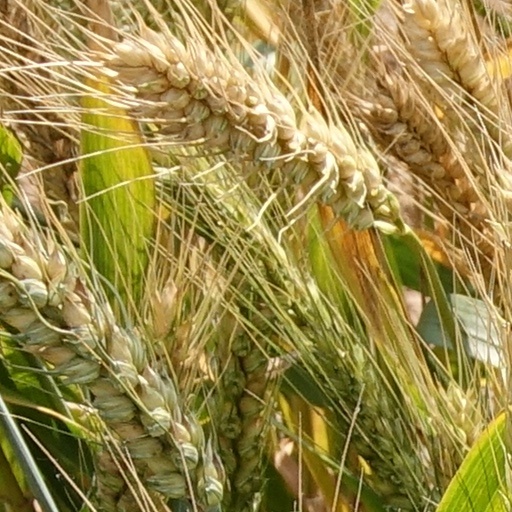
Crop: wheat